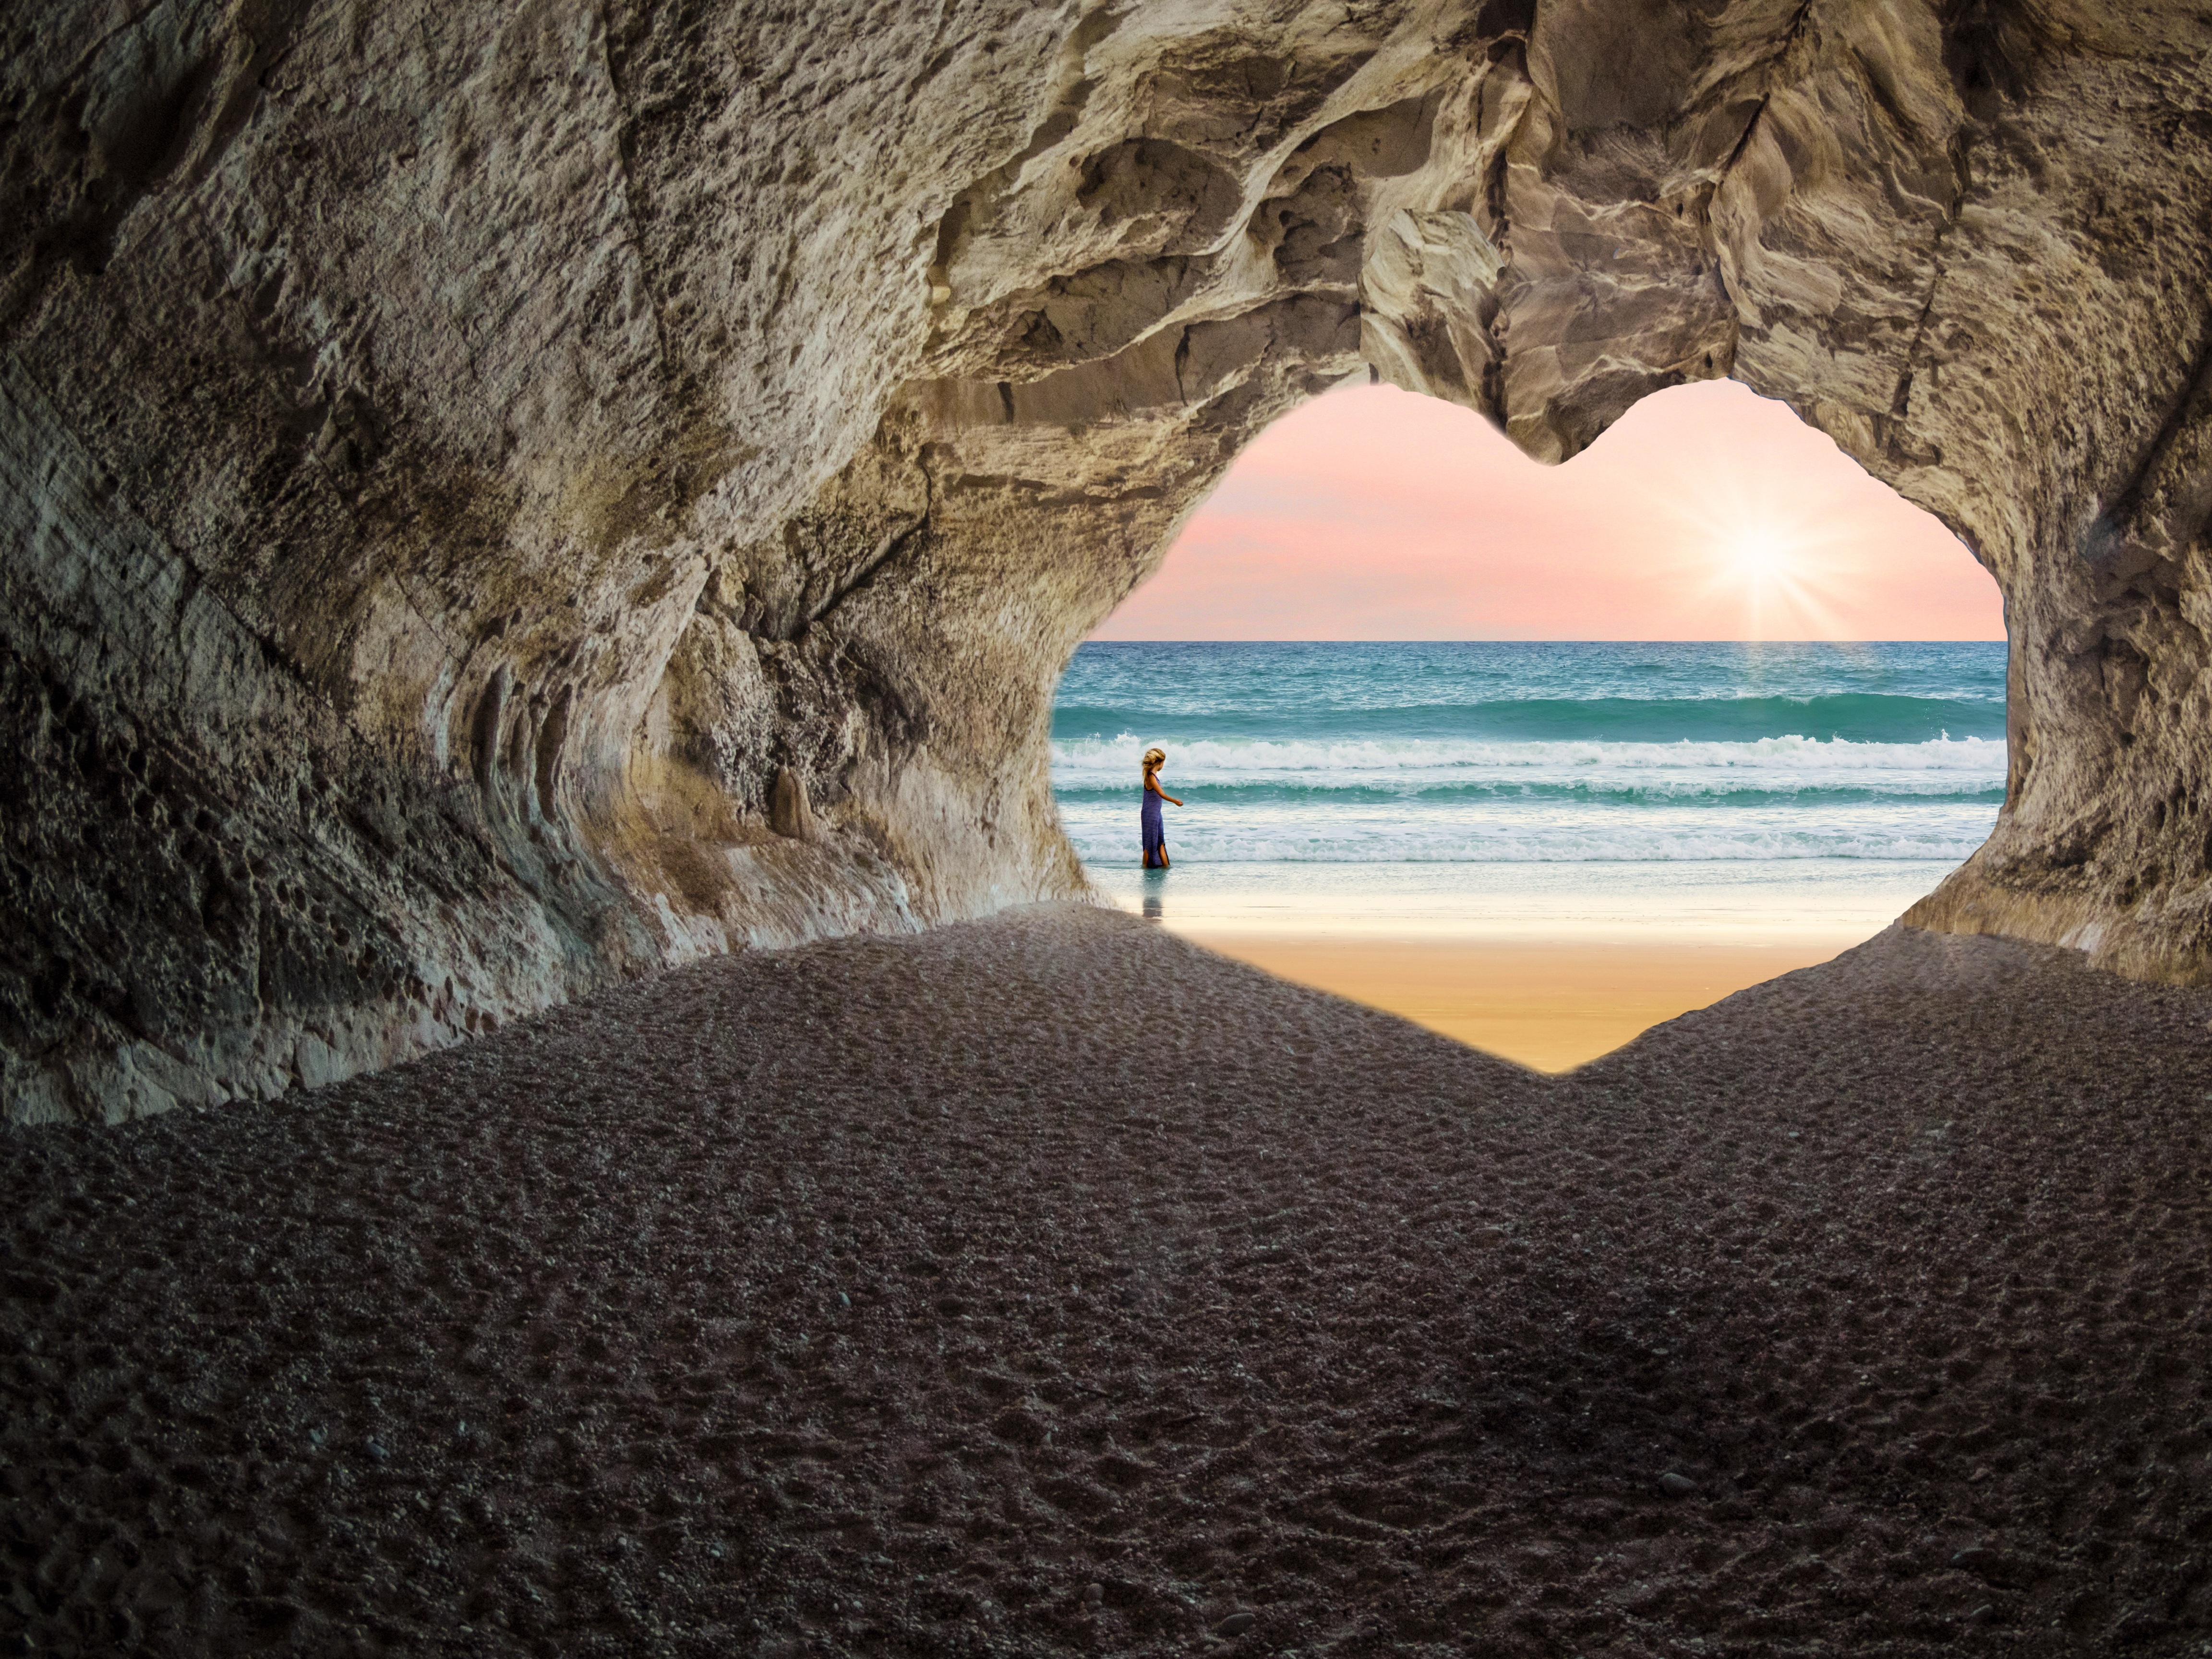
beach, landscape, sea, coast, water, sand, rock, ocean, walking, sky, girl, sun, wave, stone, summer, vacation, formation, cliff, thinking, cave, mediterranean, holiday, blue, terrain, contemplating, horizontal, atlantic, royalty free, photo montage, sea cave, coast line